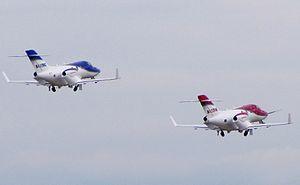
Le Honda HA-420 HondaJet est un avion d'affaires biréacteurs, développé par la société japonaise Honda qui est produit aux États-Unis. Il rentre dans la catégorie des very light jets, c’est-à-dire de petits avions d’affaires à réaction.